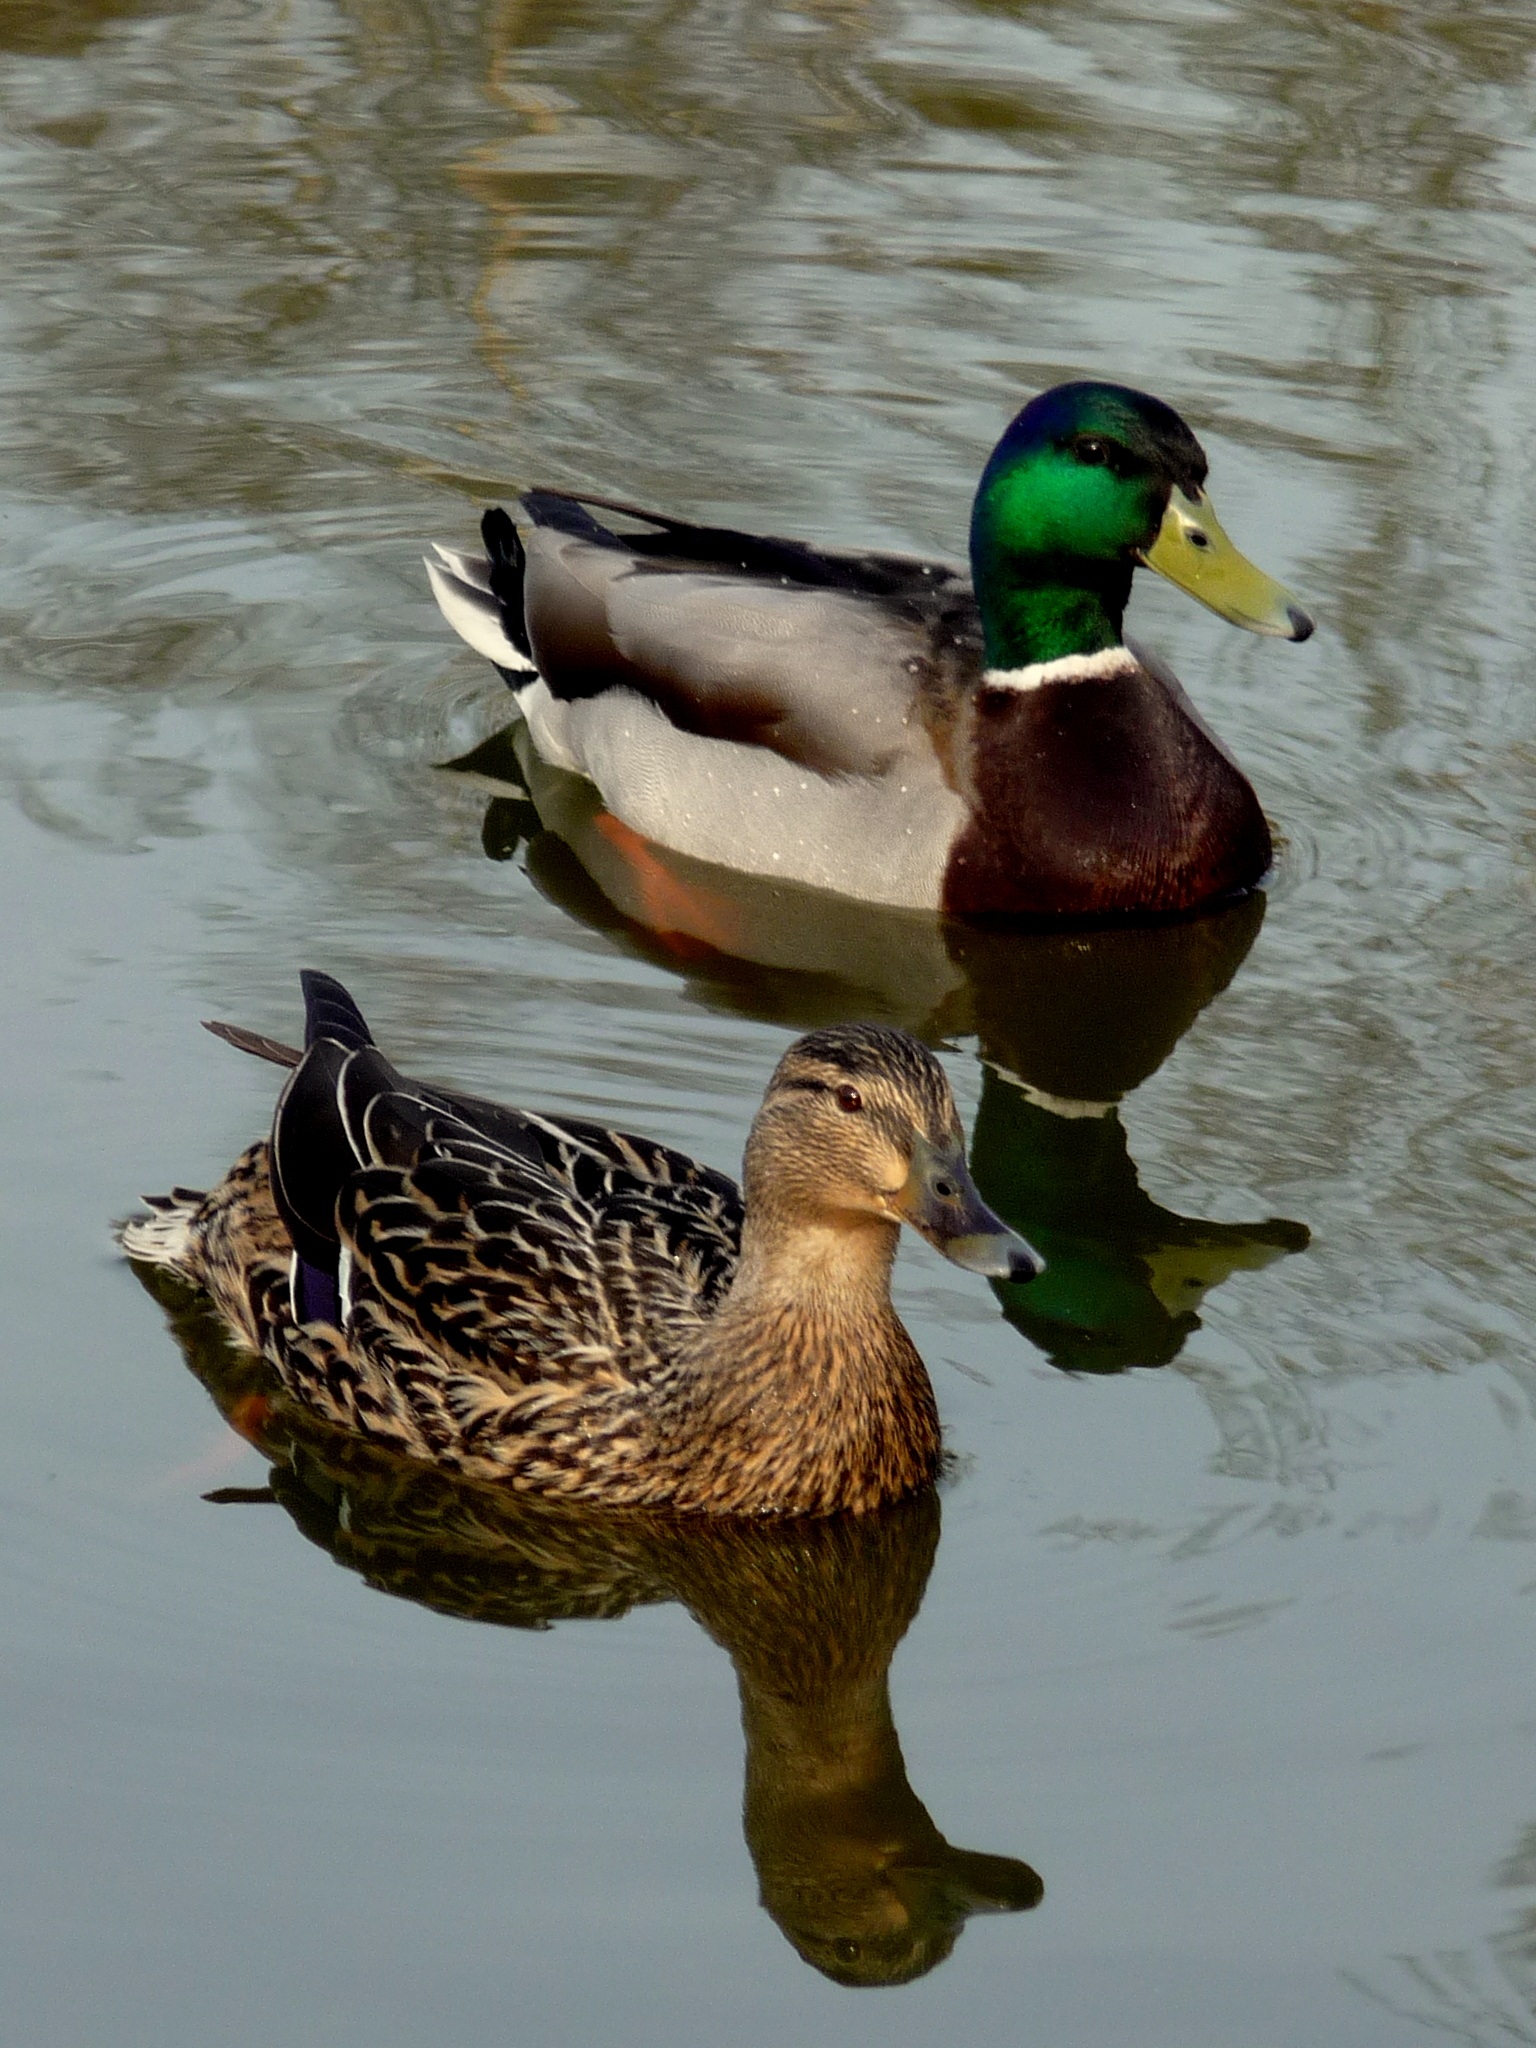
water, nature, bird, wing, pond, wildlife, beak, fauna, surface, poultry, drake, birds, duck, vertebrate, waterfowl, water bird, mallard, canard, ducks geese and swans